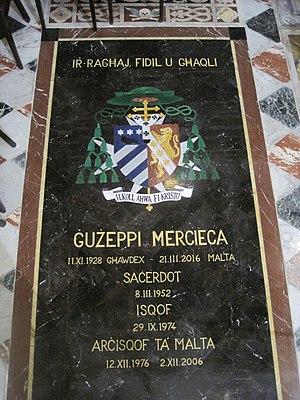
Dalle dans la cathédrale Saint-Paul de Mdina